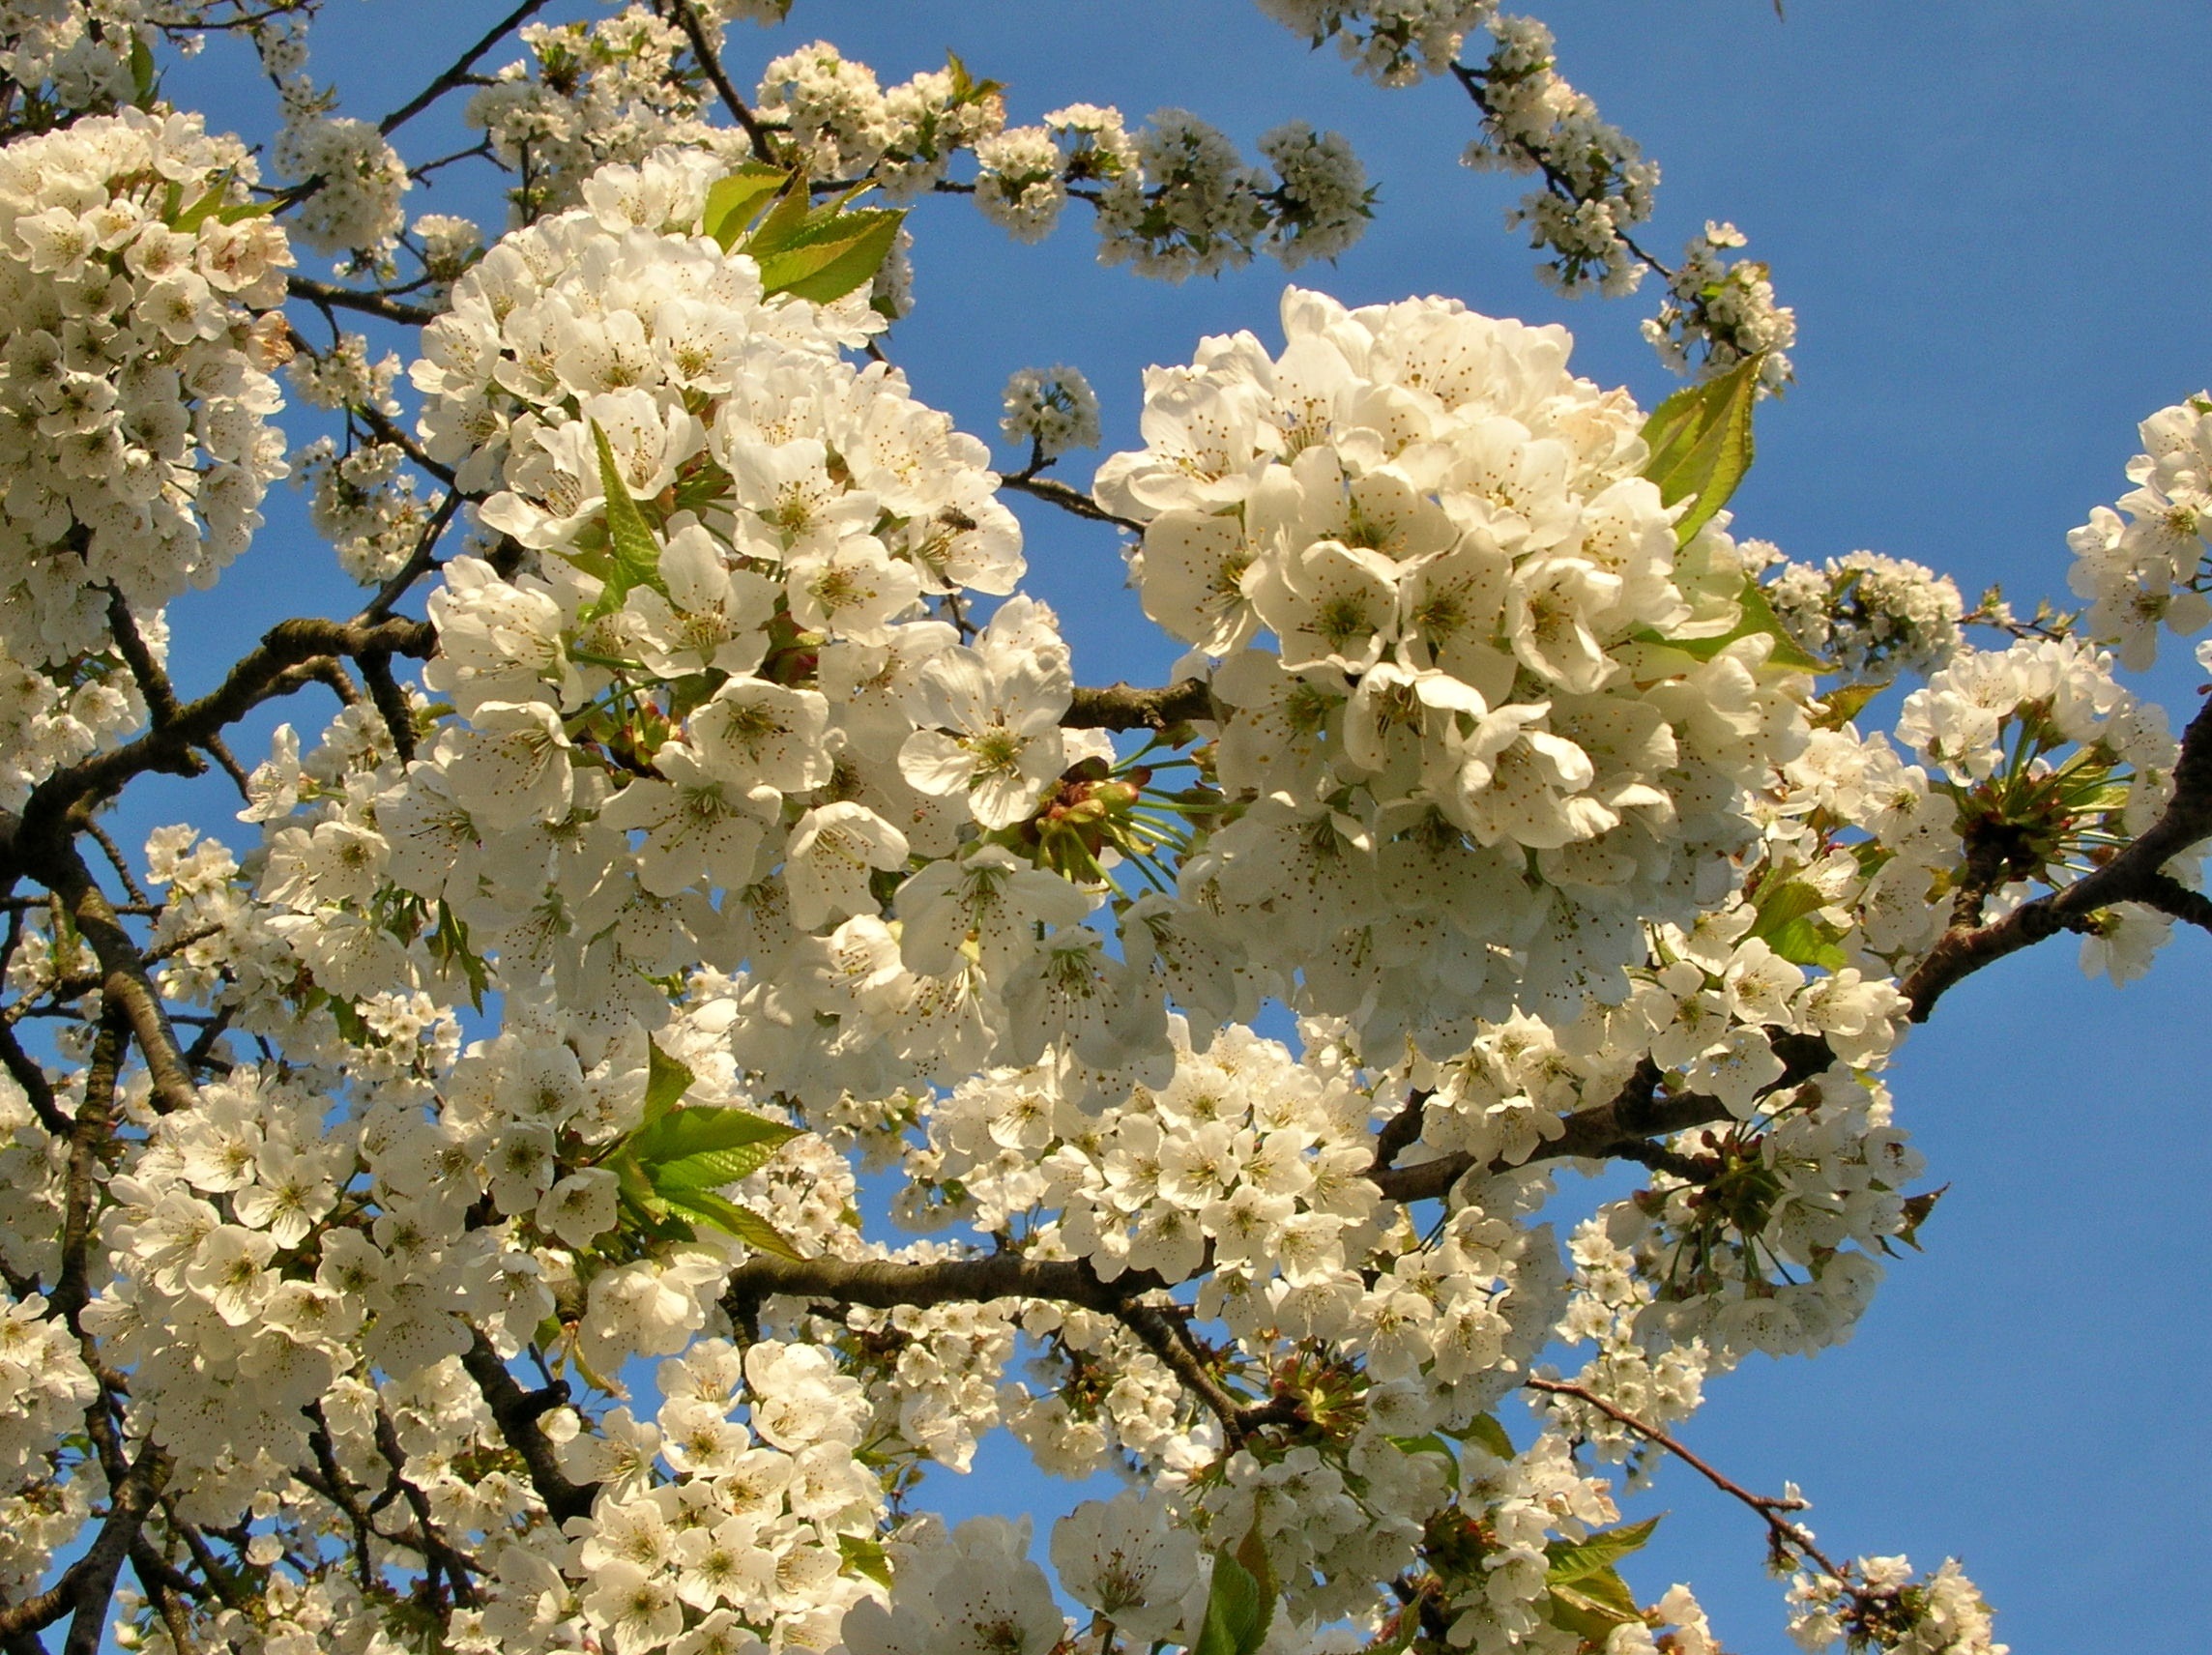
tree, nature, branch, blossom, plant, white, fruit, flower, food, spring, produce, botany, garden, flora, cherry blossom, cherry, flowering plant, land plant